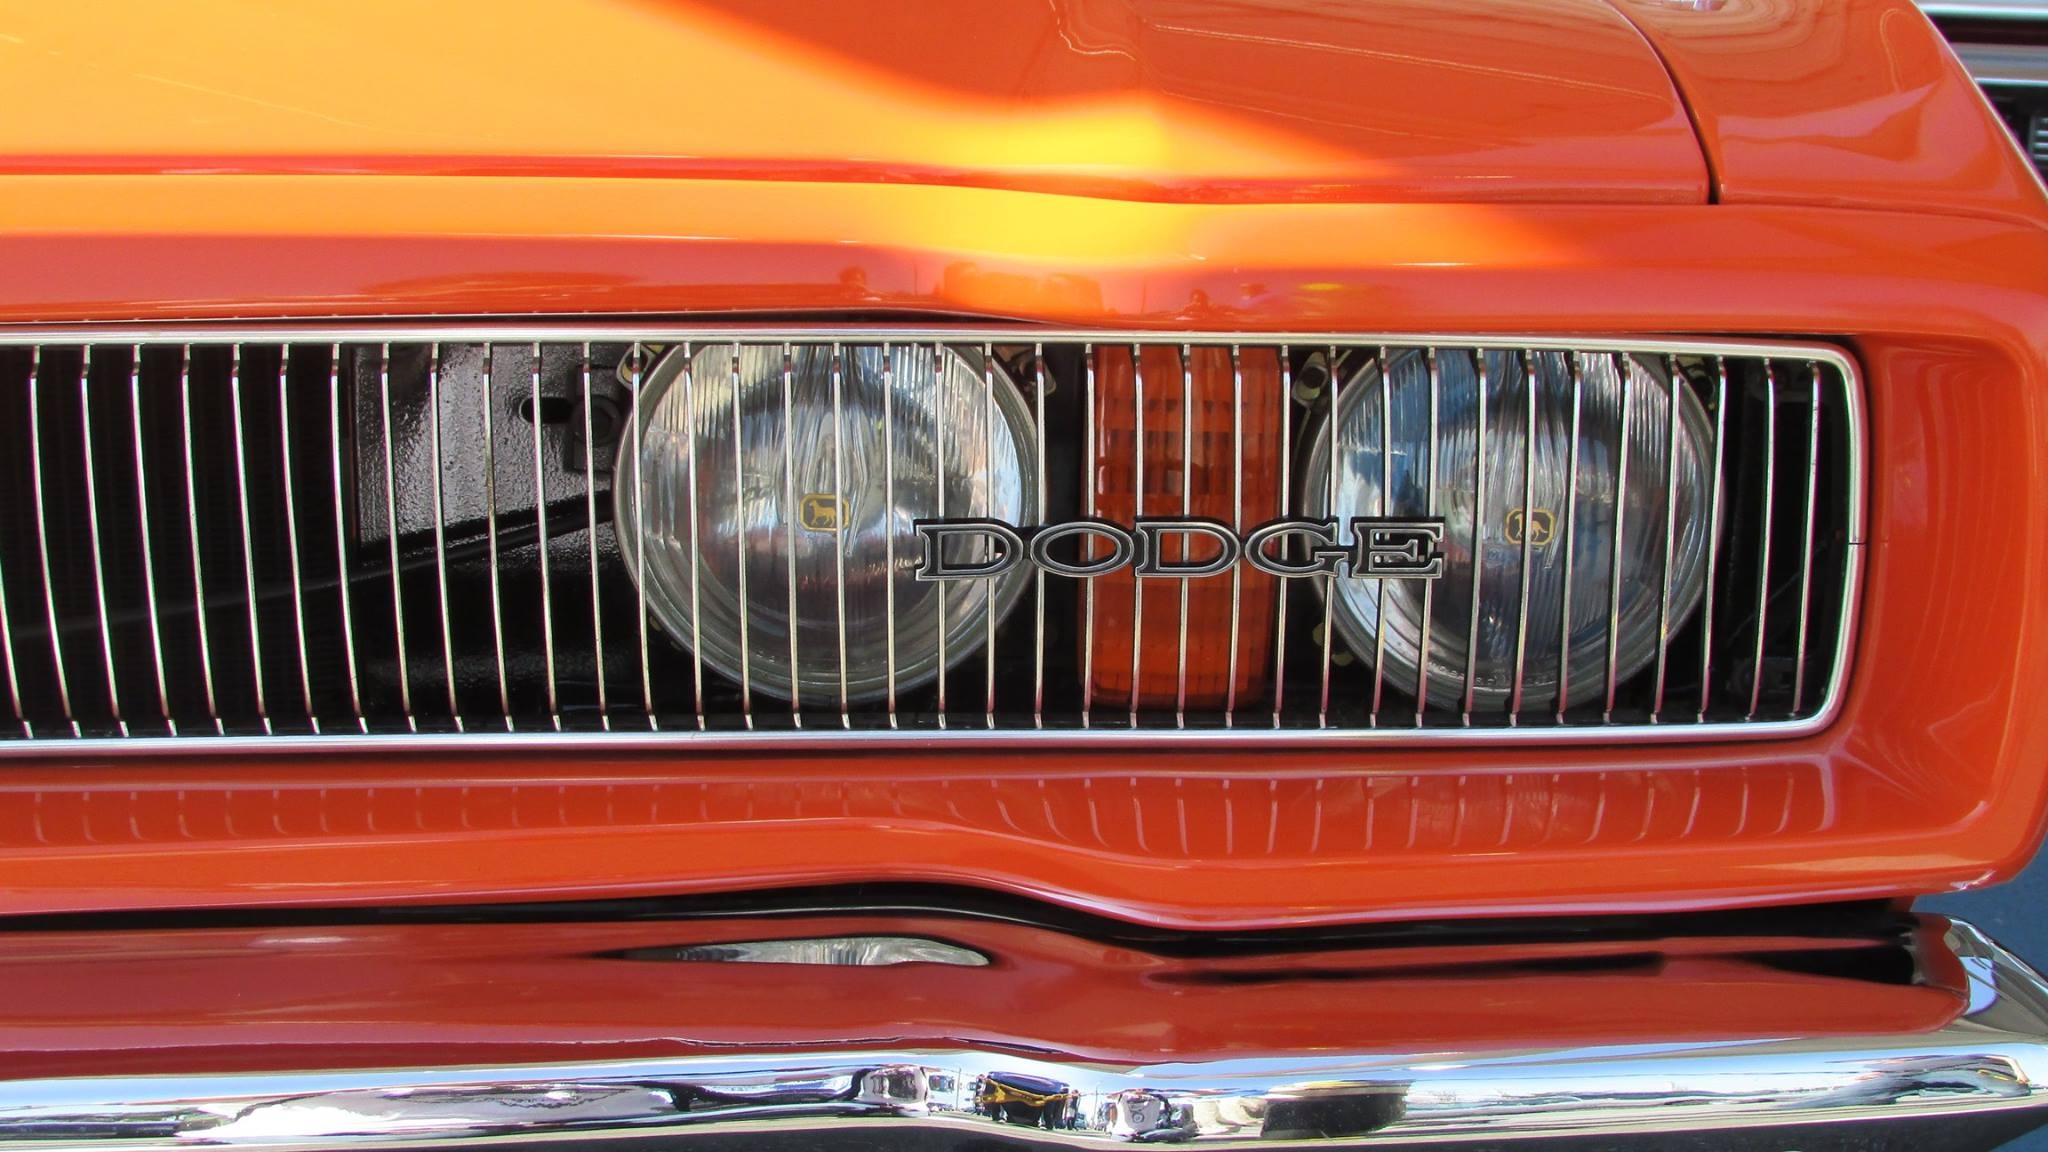
car, vintage, antique, automobile, old, vehicle, old car, grille, bumper, muscle car, dodge, classic, motoring, old cars, classic cars, old vehicle, land vehicle, automobile make, automotive exterior, luxury vehicle